World peace

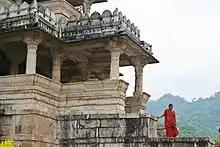
The Ranakpur Jain Temple, located in Ranakpur, India

The basic Christian ideal specifies that peace can only come by the Word and love of God, which is perfectly demonstrated in the life of Christ: